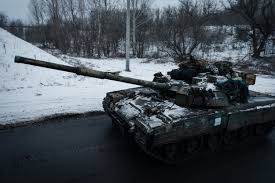
Label: Tank